Charles Storer Storrow

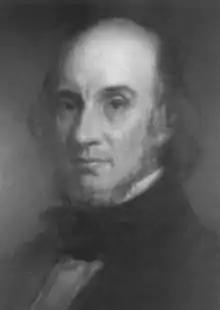
Charles Storer Storrow by Joseph Ames 1854

Charles Storer Storrow (25 March 1809 – 30 April 1904) was a prominent American civil engineer and industrialist. He is known for designing and building the dam and textile mill complex in Lawrence, Massachusetts.